Emporium Melbourne

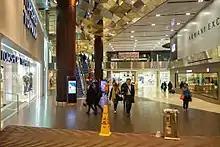
Mall Entrance

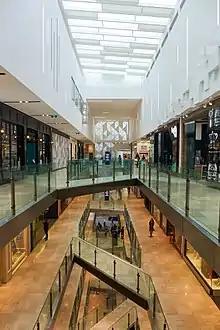
Mall Atrium linked to David Jones

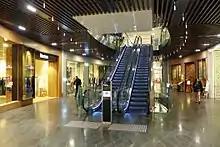
Level 2 Shops

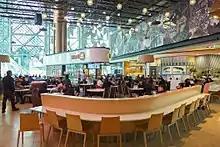
Level 3 Food Court

Emporium Melbourne (or simply Emporium) is a luxury shopping centre on the corner of Lonsdale and Swanston streets in Melbourne, Victoria, Australia. Occupying the former Lonsdale Street site of Myer's Melbourne store, Emporium opened in 2014 following extensive redevelopment. The centre includes a food court, specialty stores and several multi-level anchor retailers. Emporium forms part of a precinct of linked shopping centres in the Melbourne central business district, which also includes the Myer and David Jones city stores, Melbourne Central, General Post Office and Elizabeth Street's The Strand.